Parabolic arch

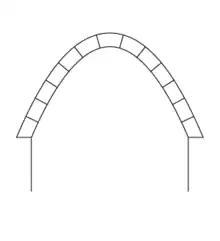

A parabolic arch is an arch in the shape of a parabola. In structures, their curve represents an efficient method of load, and so can be found in bridges and in architecture in a variety of forms.